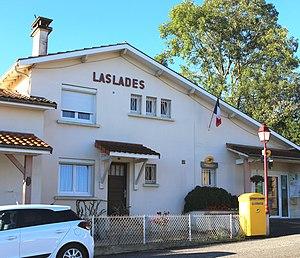
Poste de Laslades (Hautes-Pyrénées)
Laslades est une commune française située dans le département des Hautes-Pyrénées, en région Occitanie.